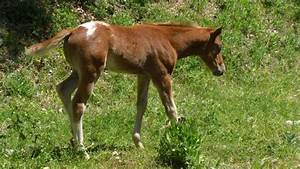
Label: cavallo